Anne-Grethe Leine Bientie

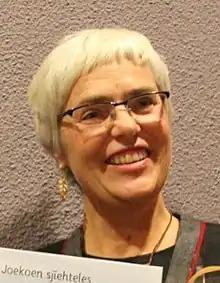
Bientie in 2014

Anne-Grethe Leine Bientie (born 2 July 1954) is a Norwegian writer and psalmist. She has worked extensively with South Sami church life and has written books and hymns in South Sami. She is married to the priest and psalmist Bierna Bientie.